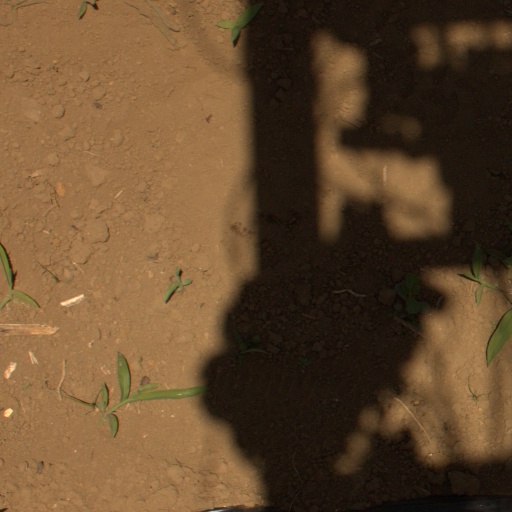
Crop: Jerusalem artichoke